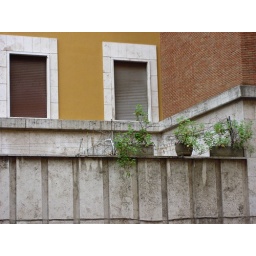
Plants up on the roof of a building in rome.